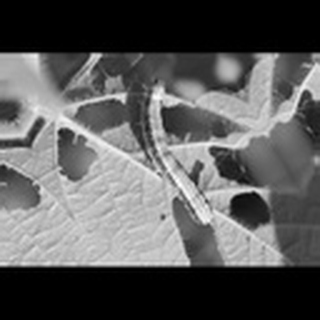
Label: cotton_army_worm